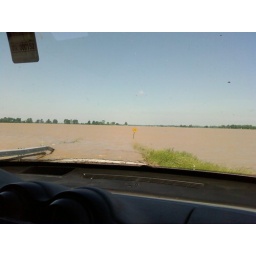
High water sign in the newly formed lake. On the way in this sign was not in water. Taken on the way home from campcon